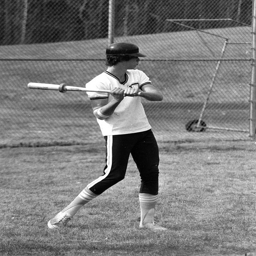
A man us hitting a baseball in the field
A black and white photo of a young man playing baseball.
A young baseball player holding a wooden bat

A teenage boy wearing a black helmet swings his baseball bat
A young man is on a field with a baseball bat.